James Cobb White

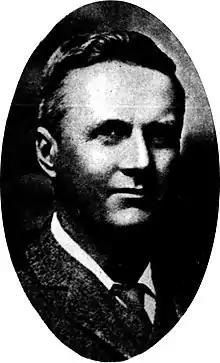

James Cobb White (29 November 1855 – 18 January 1927) was an Australian grazier and politician, predominantly in New South Wales.